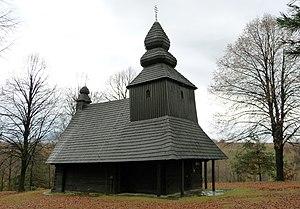
Ruská Bystrá est un village de Slovaquie situé dans la région de Košice.